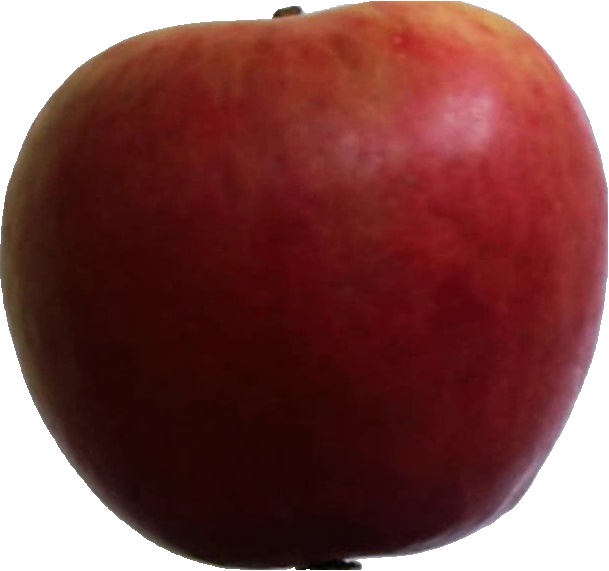
Label: apple_crimson_snow_1